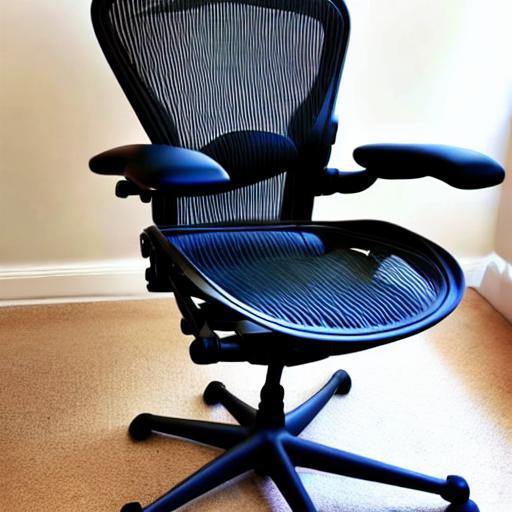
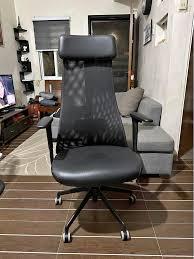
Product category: items_chair
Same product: no